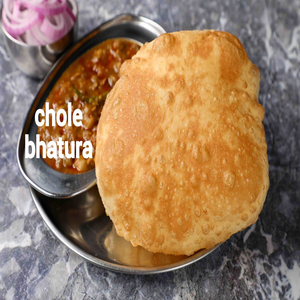
Dish: cholebhature